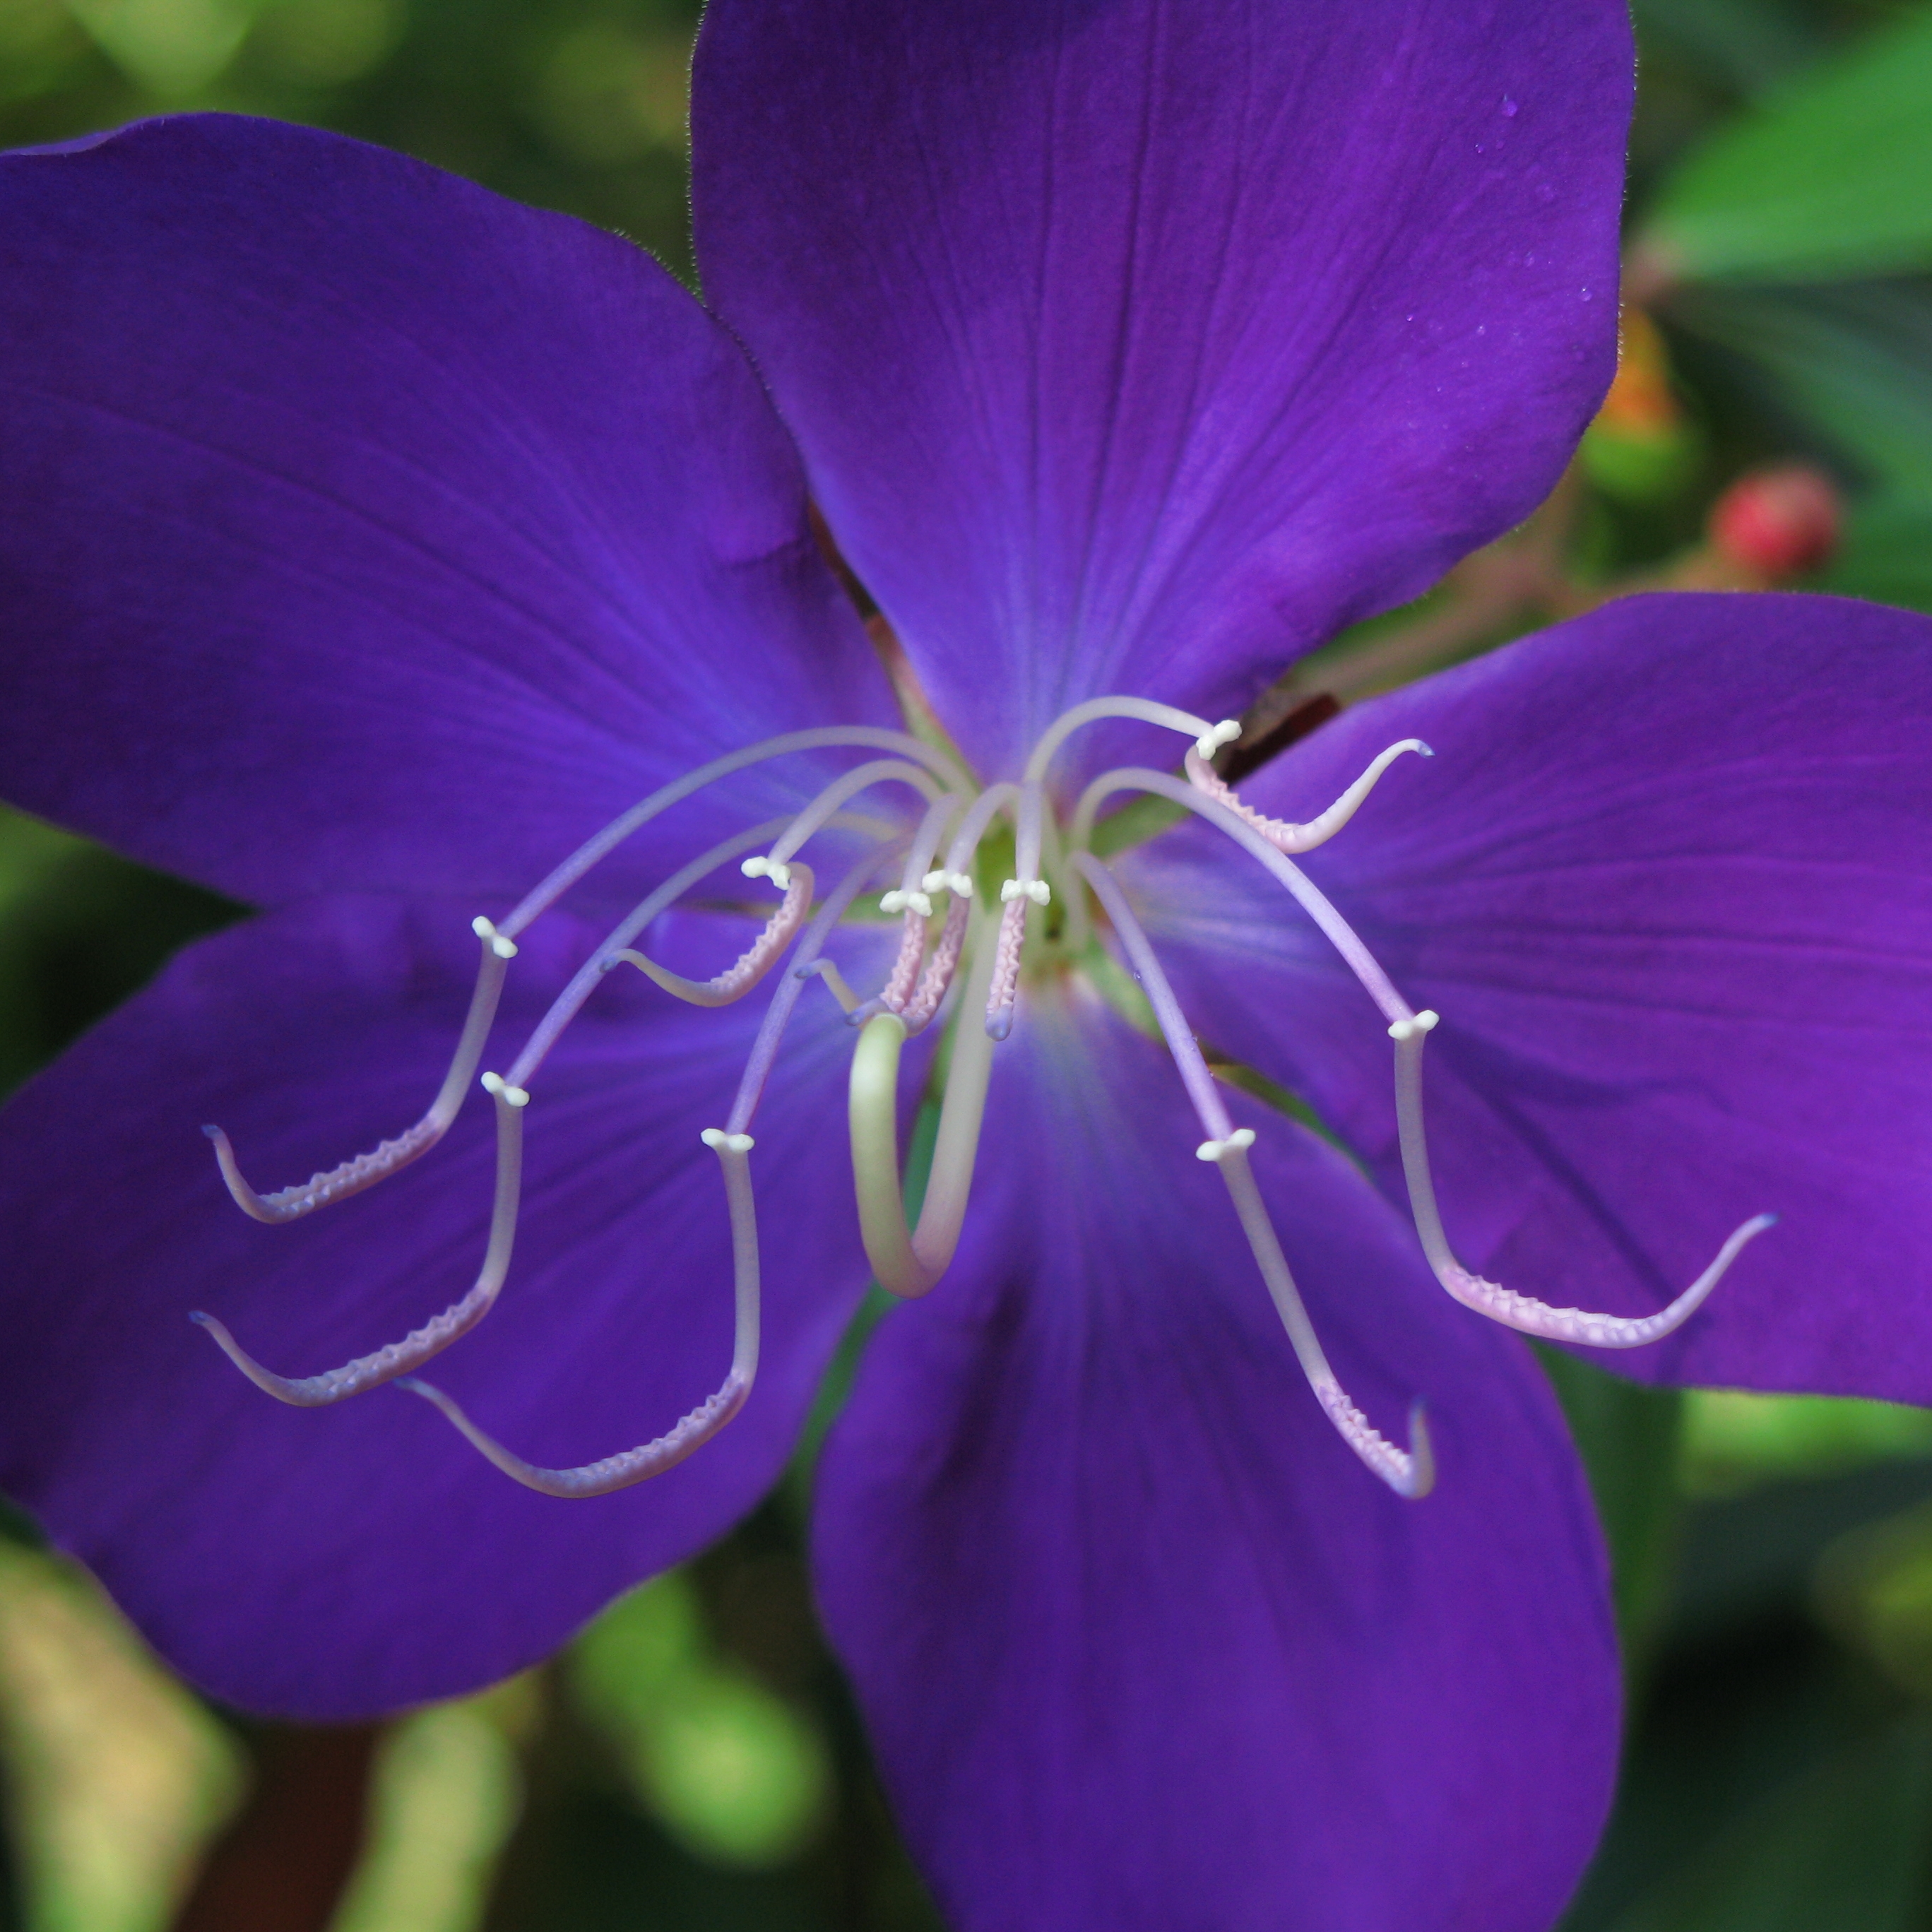
blossom, plant, photography, flower, purple, petal, bush, high, flora, wildflower, hires, glory, princess, hi, res, brazilian, g7, tibouchina, urvilleana, semidecandra, macro photography, flowering plant, annual plant, land plant, violet family